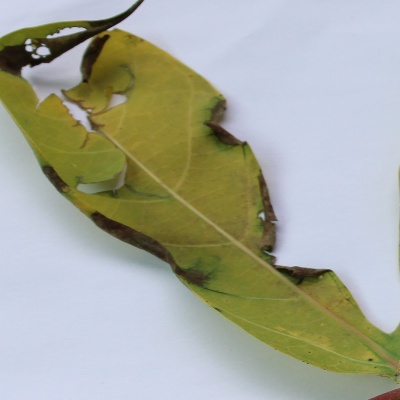
Crop: Cassava
Condition: brown spot